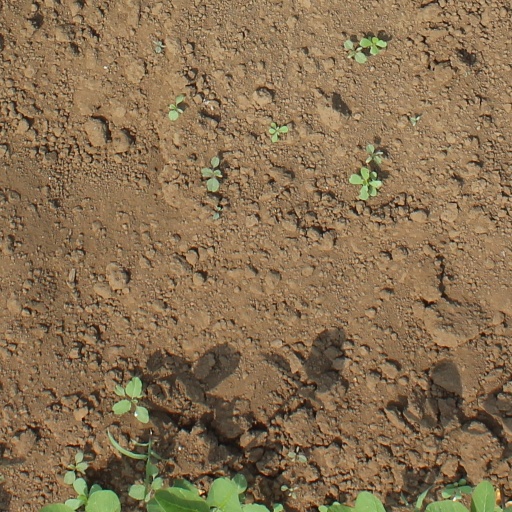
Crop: soybean